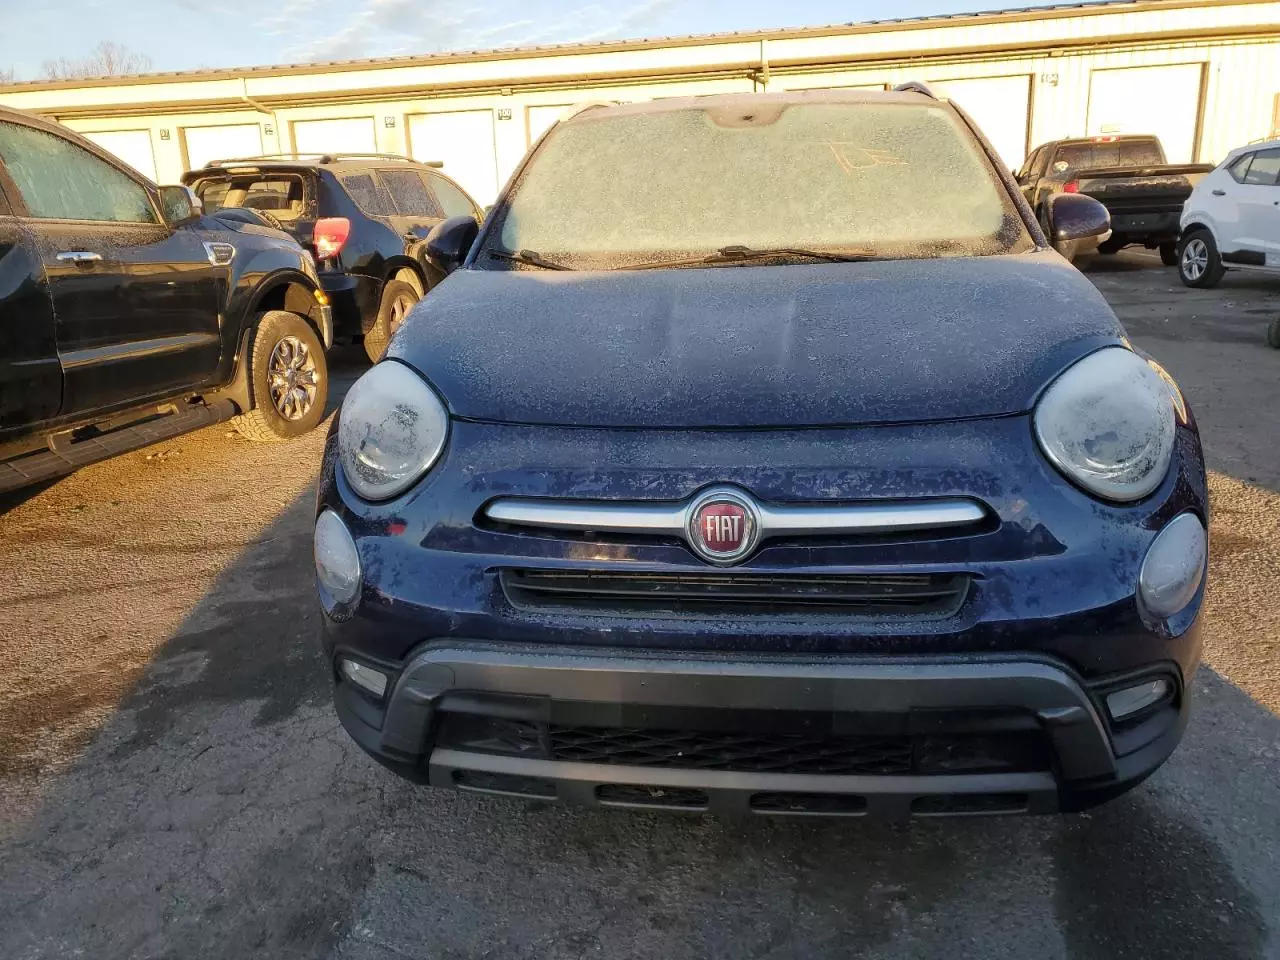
Aucun dommage détecté.
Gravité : aucun